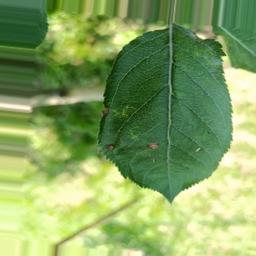
Label: Alternaria